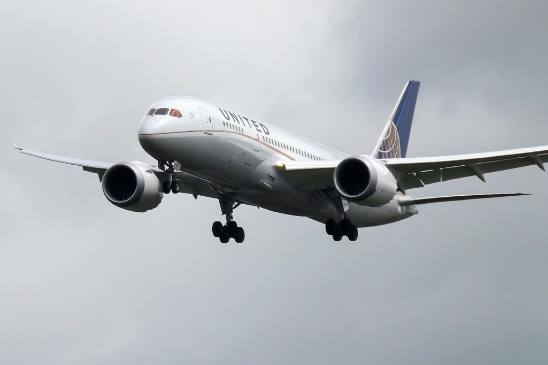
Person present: No